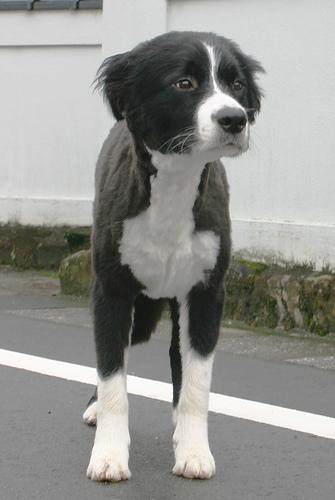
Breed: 2594-n000109-Border_collie